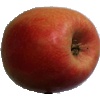
Label: apple_pink_lady